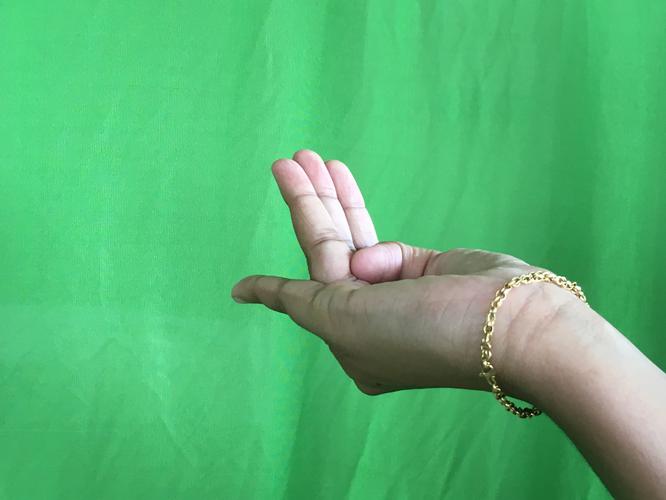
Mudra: Chaturam
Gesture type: single_hand